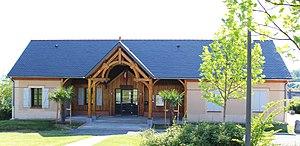
Mairie d'Angos (Hautes-Pyrénées)
Angos est une commune française située dans le département des Hautes-Pyrénées, en région Occitanie.